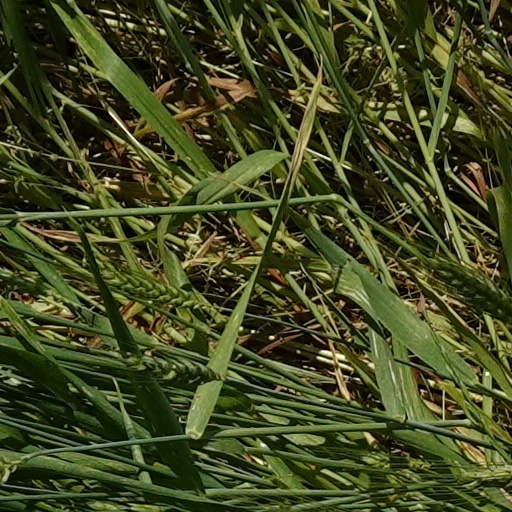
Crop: wheat